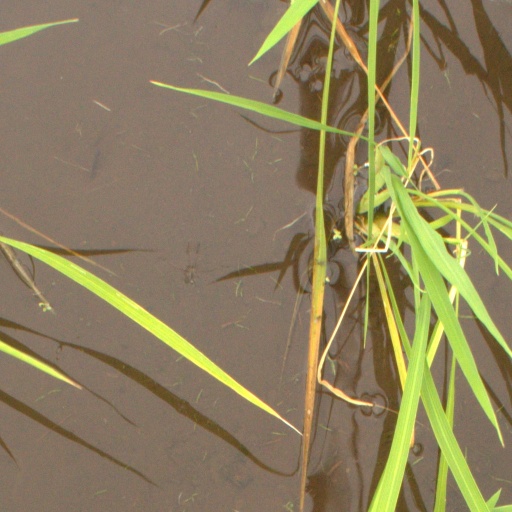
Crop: rice